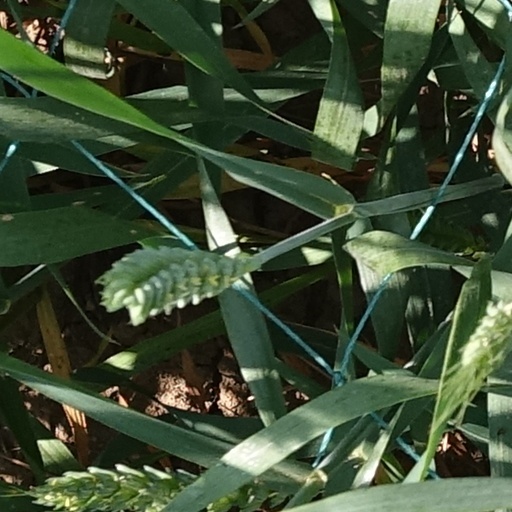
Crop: wheat